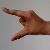
The image shows a hand gesture representing the letter 'Z' in Indian Sign Language.